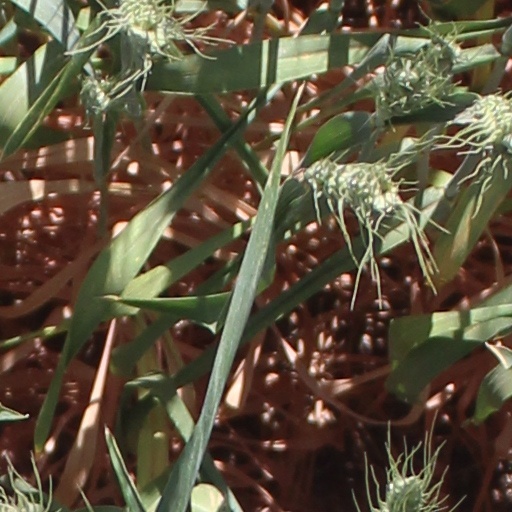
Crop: wheat